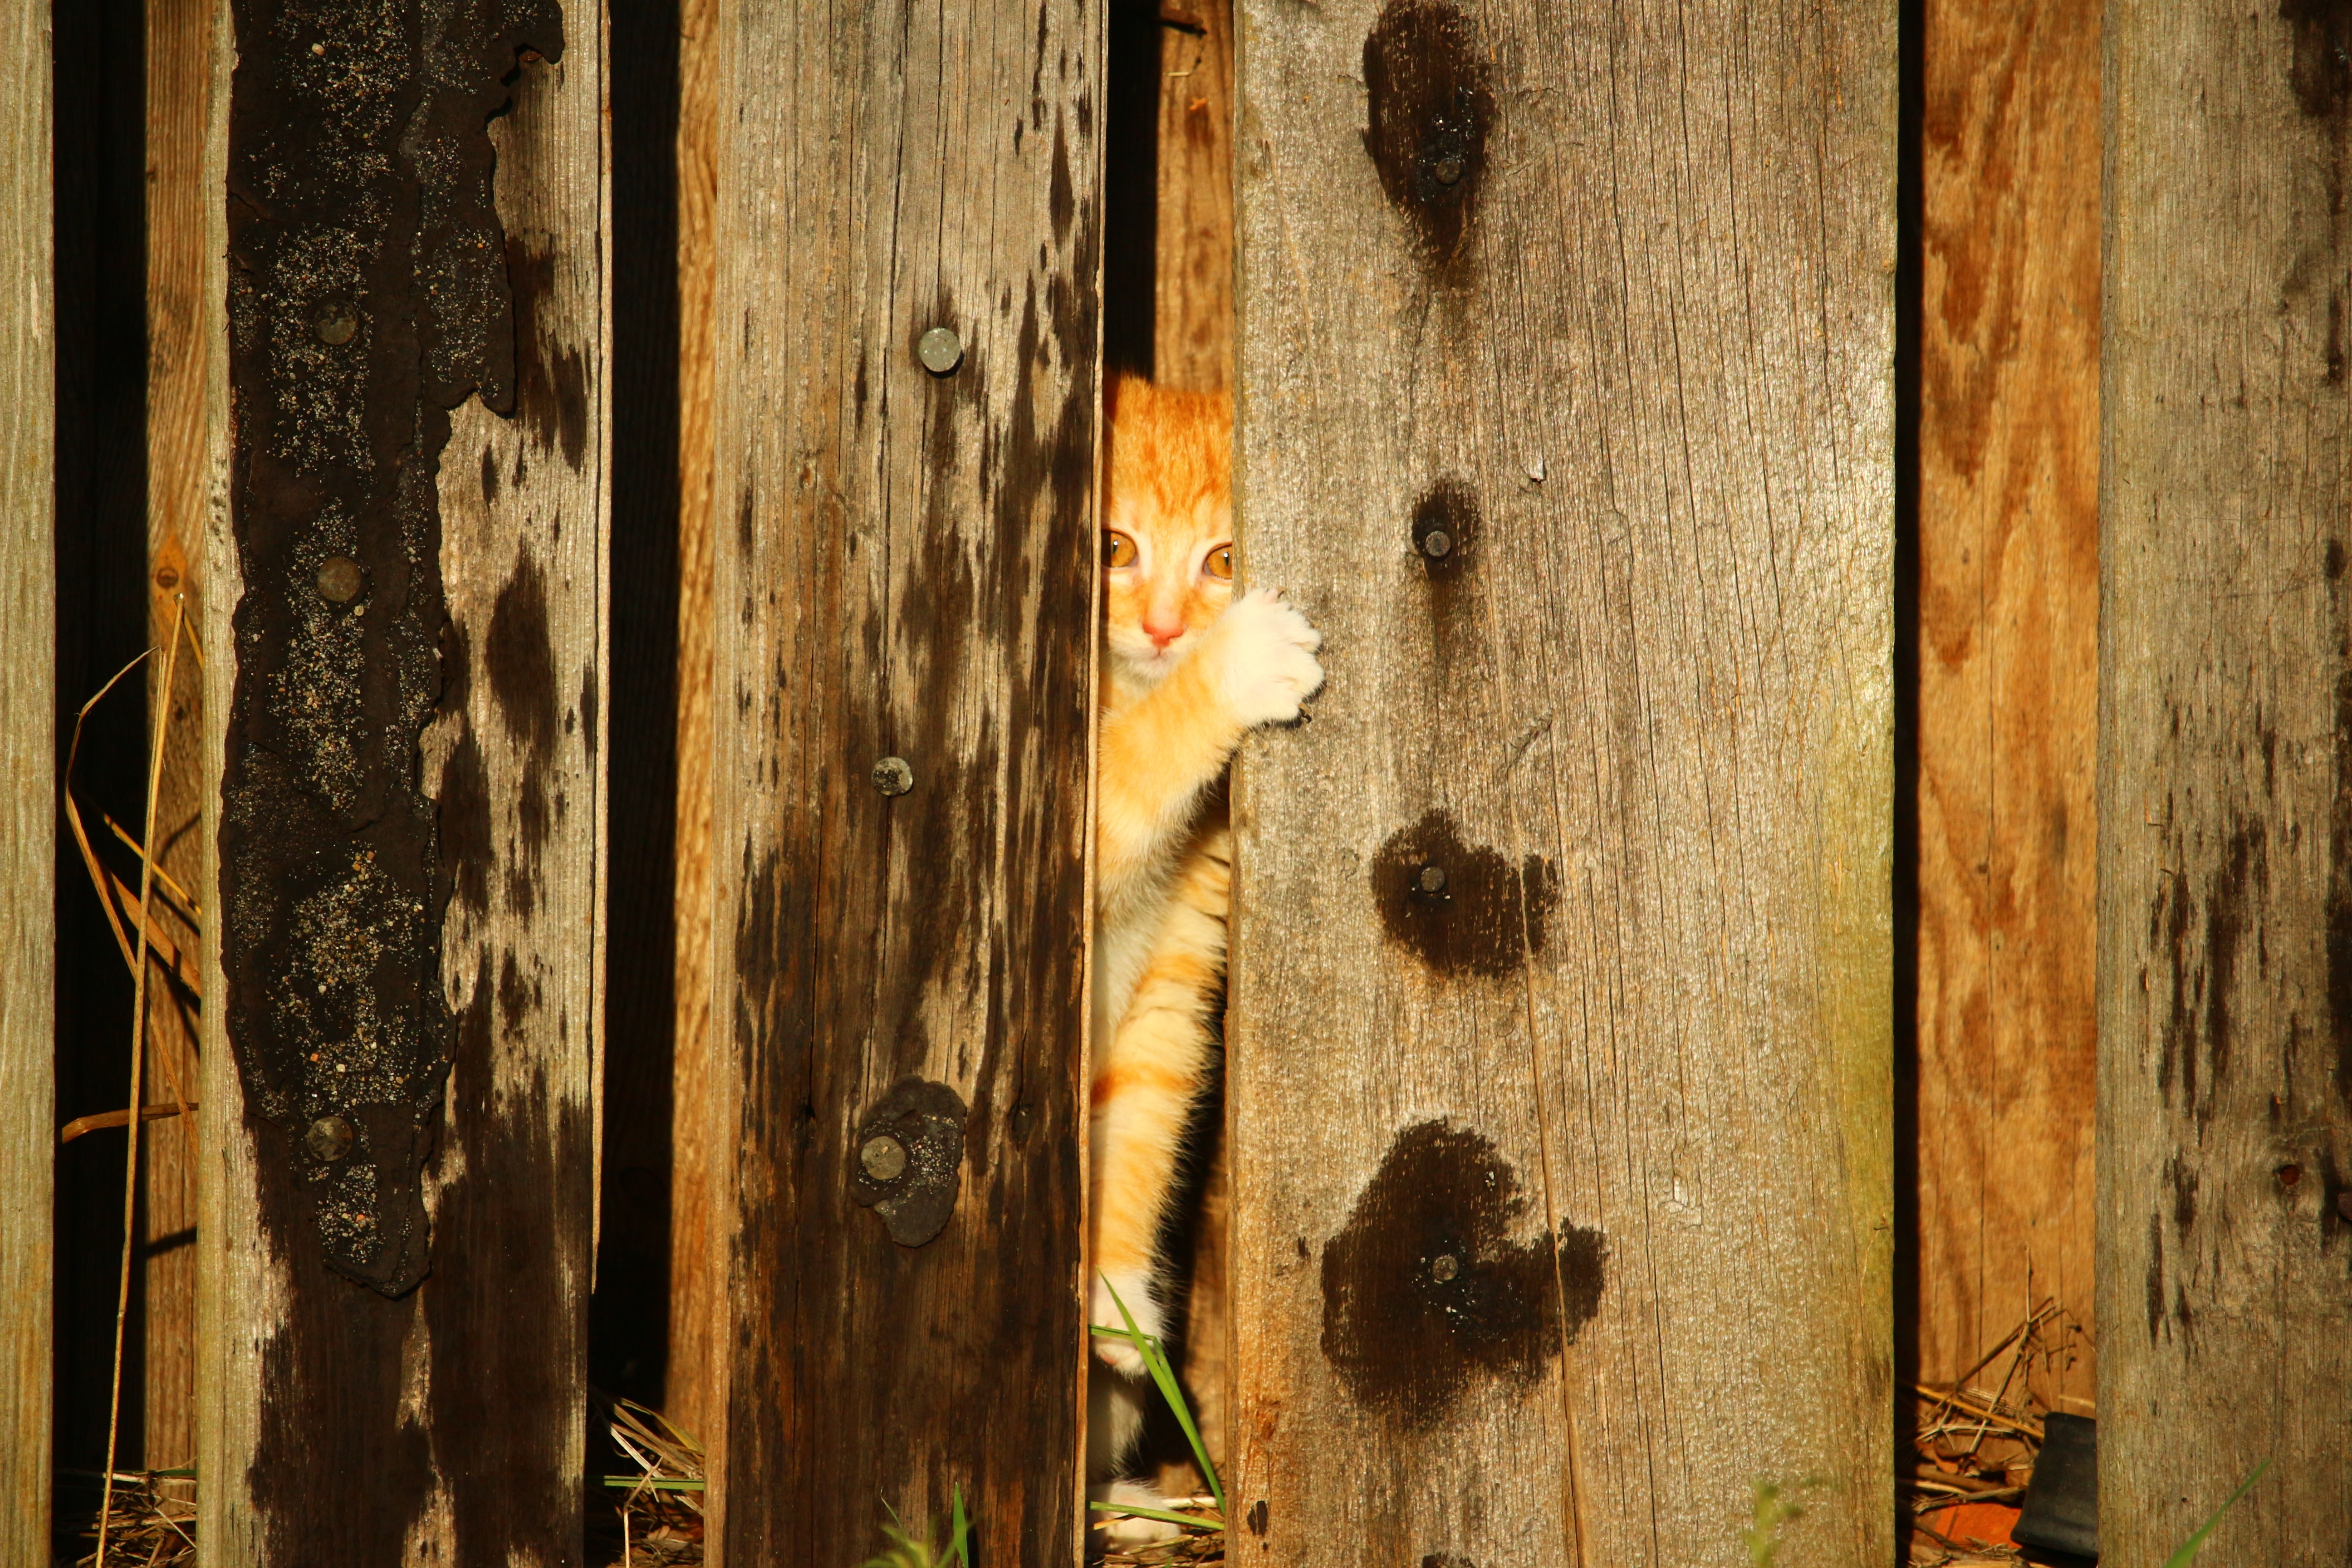
tree, wood, texture, leaf, wall, kitten, cat, color, autumn, art, temple, carving, domestic cat, young cat, red mackerel tabby, wooden wall, hiding place, cat baby, ancient history